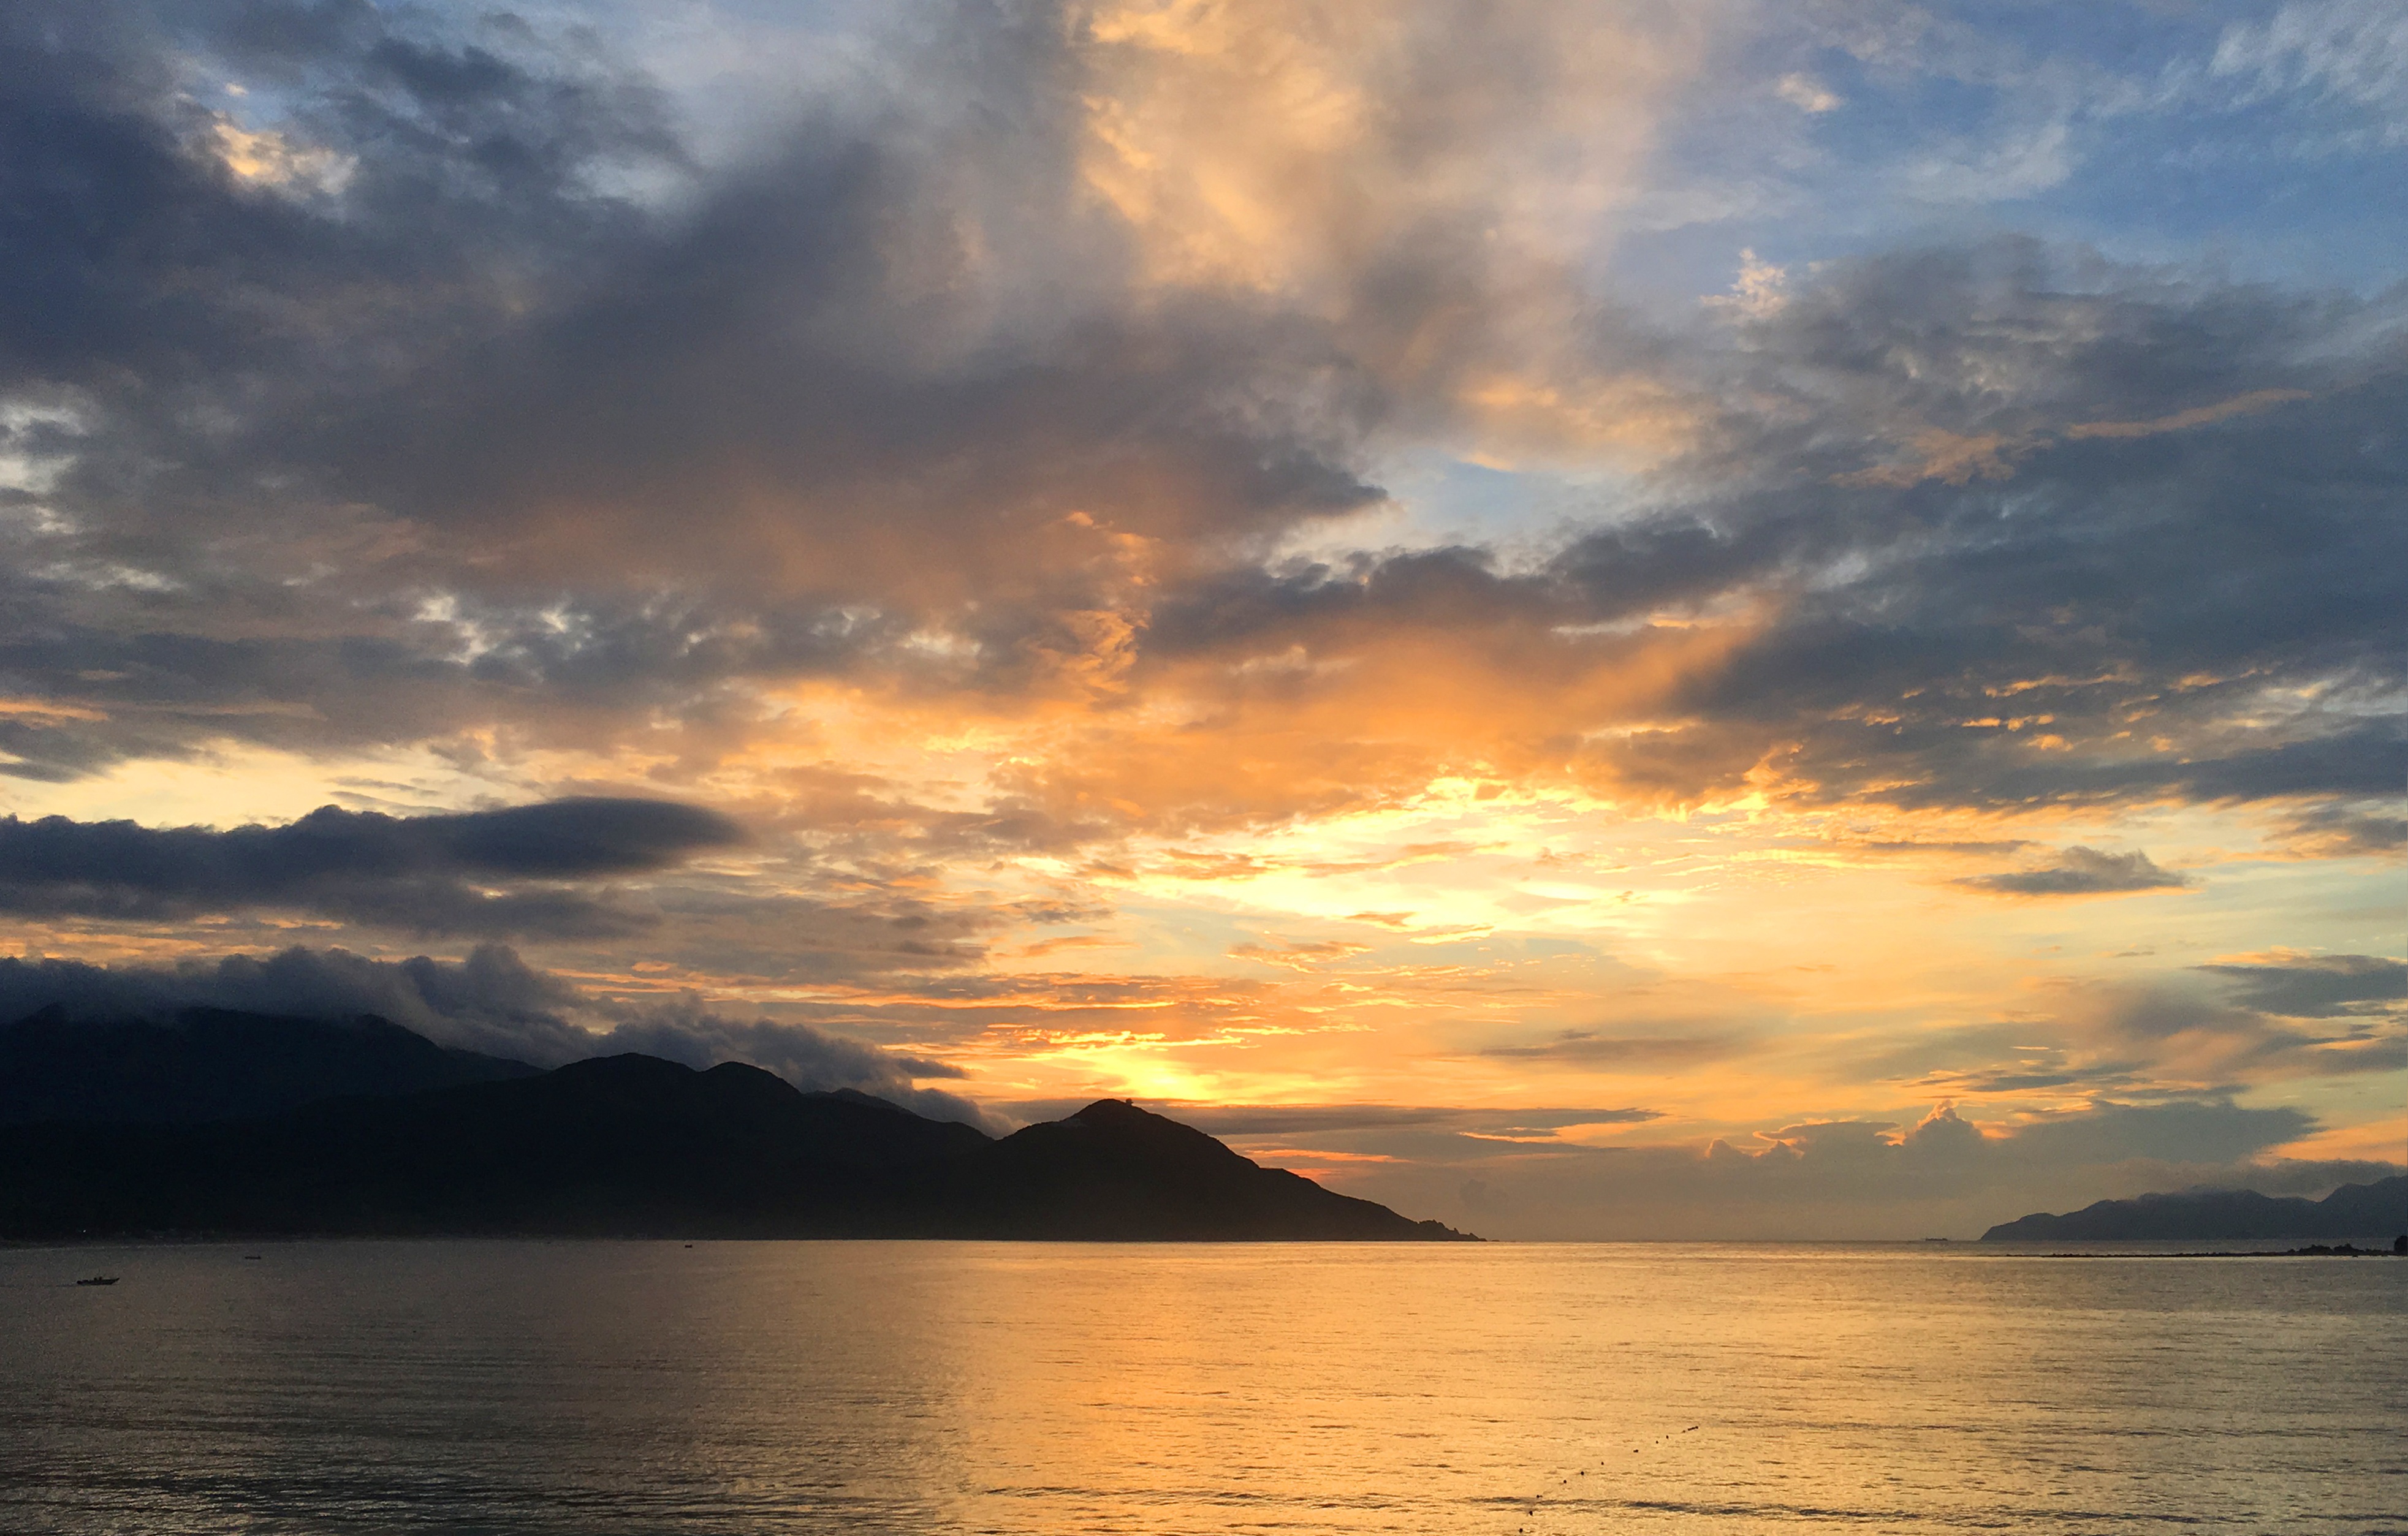
beach, sea, coast, ocean, horizon, silhouette, cloud, sky, sun, sunrise, sunset, sunlight, morning, shore, dawn, dusk, evening, reflection, calm, bay, body of water, beautiful, shenzhen, loch, afterglow, xi chong